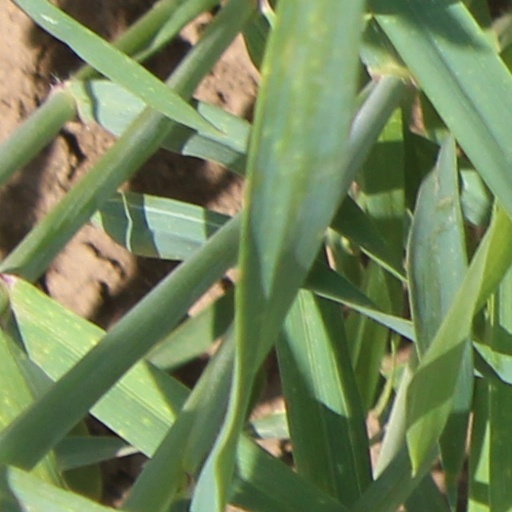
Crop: wheat